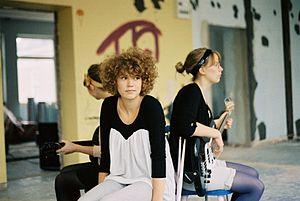
Those Dancing Days est un groupe de musique féminin d'indie pop formé en 2005 originaire de Nacka, dans la banlieue de Stockholm, en Suède. Il est distribué sur le label britannique Wichita Recordings. Le groupe se compose de cinq filles toutes originaires de la ville Stockholm. Le groupe tire son nom de la chanson de Led Zeppelin « Dancing Days ».